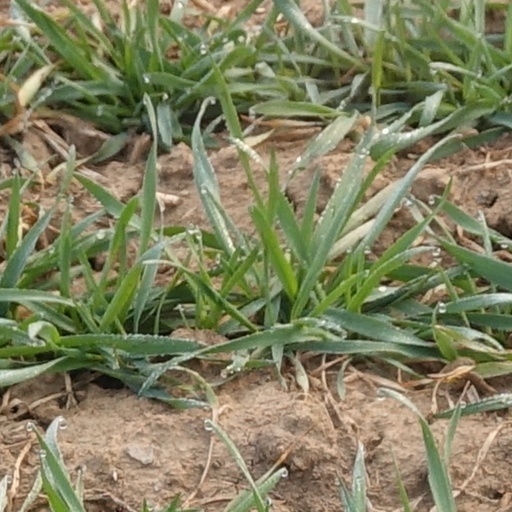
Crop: wheat